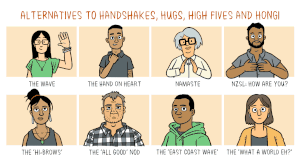
La distanciation physique, distanciation sociale ou éloignement sanitaire est une mesure visant à éloigner les individus les uns des autres, notamment à l'extérieur. C'est l'une des mesures non pharmaceutiques de contrôle des infections prises par les responsables de la santé publique pour arrêter ou ralentir la propagation d'une maladie très contagieuse comme les maladies infectieuses émergentes. L'objectif de la distanciation sociale est de réduire la probabilité de contacts entre les personnes porteuses d'une infection et d'autres personnes non infectées, de manière à réduire la transmission de la maladie, la morbidité et la mortalité. C'est un des comportements-barrière qui participe à la réduction des risques sanitaires.